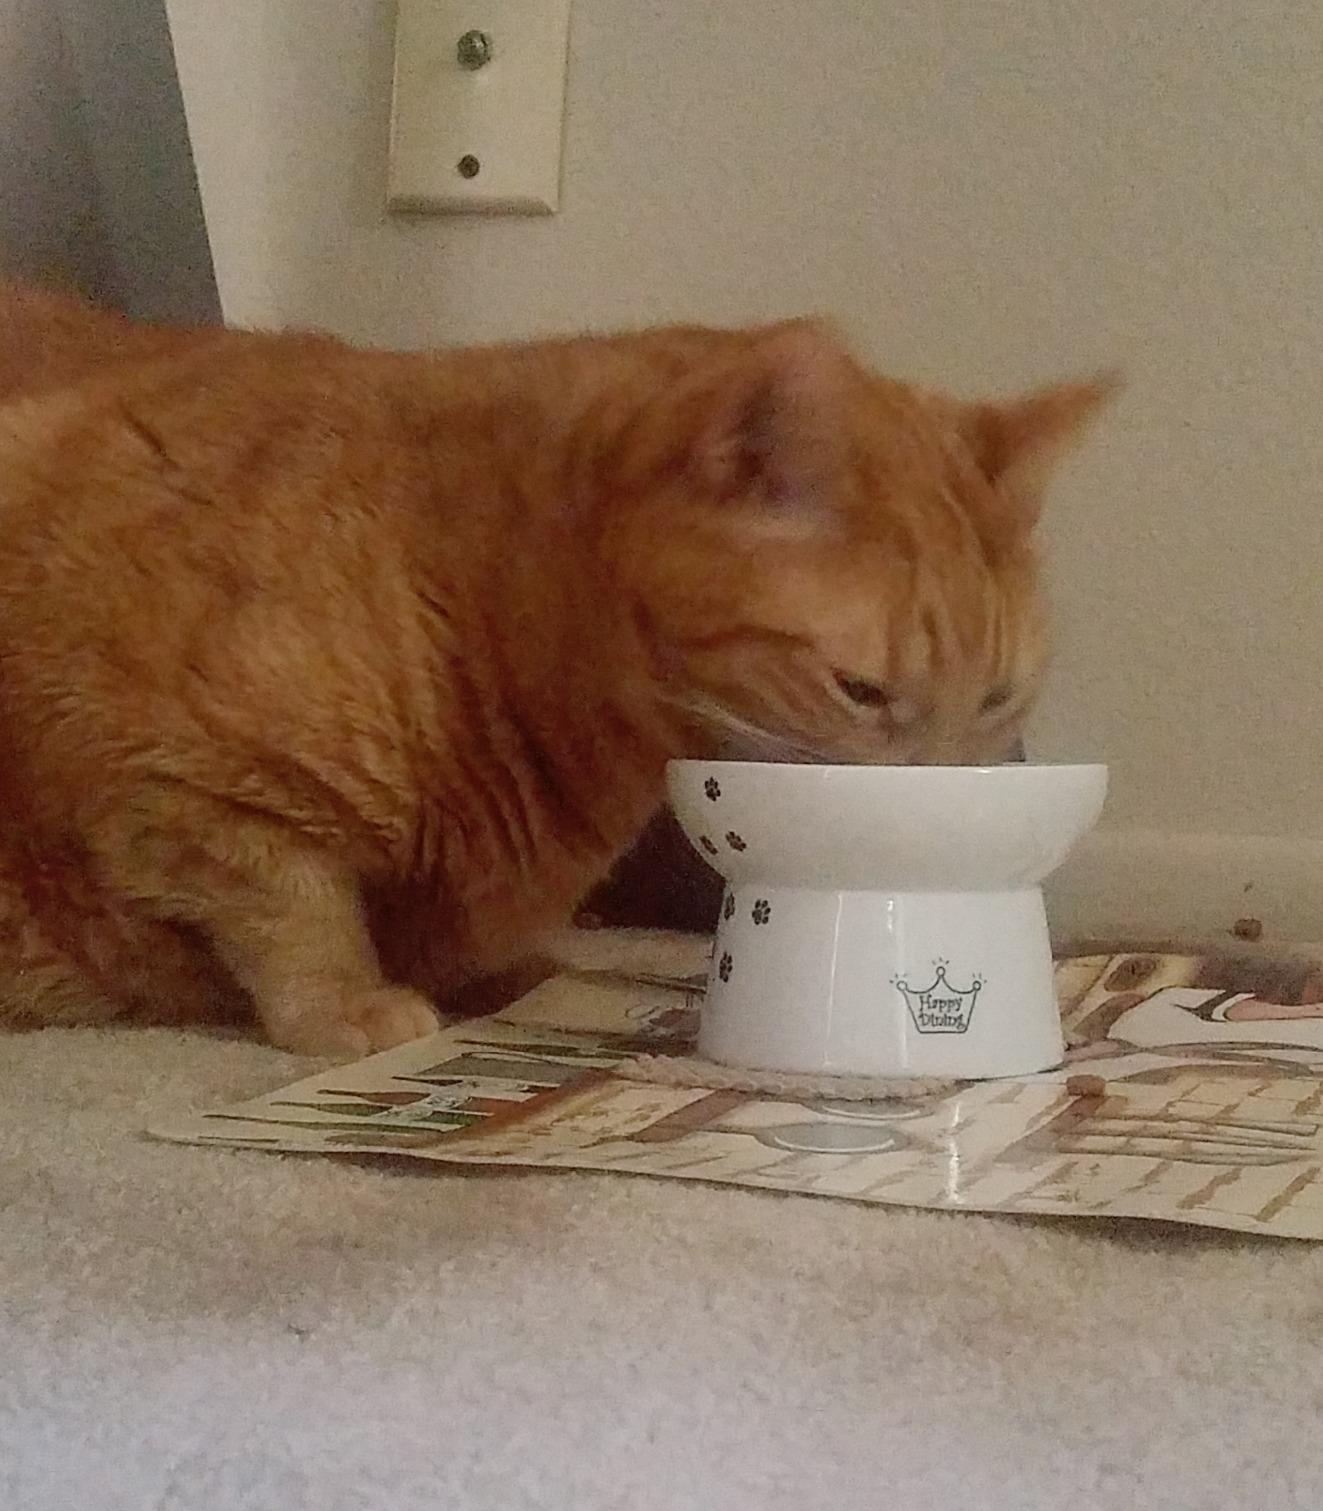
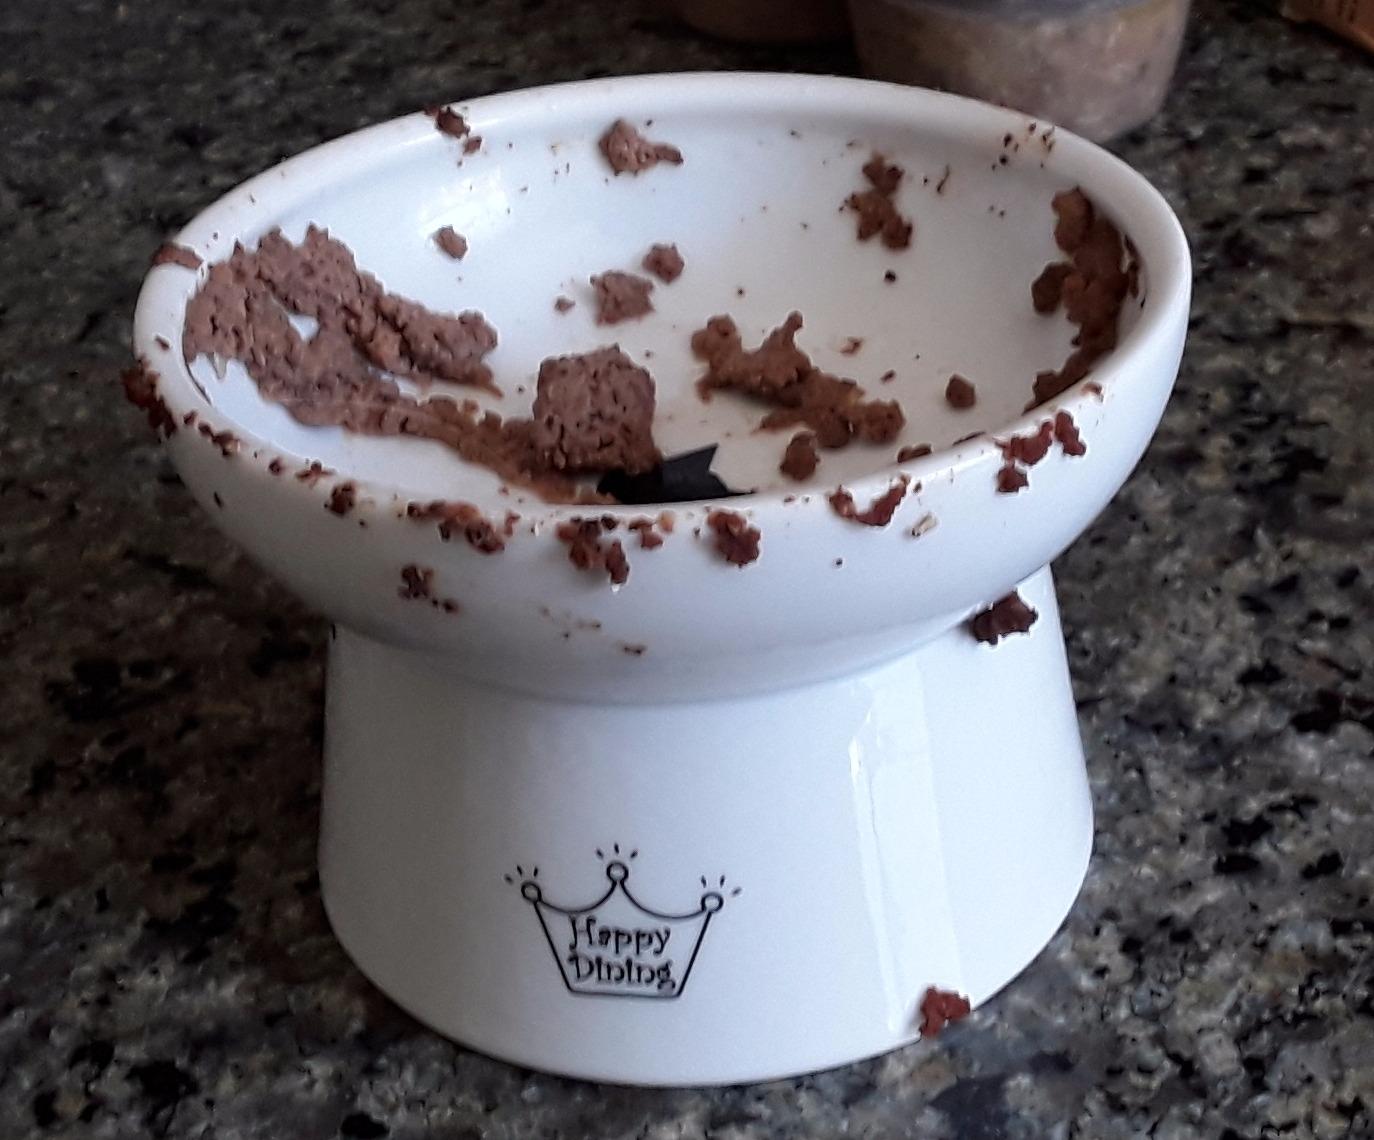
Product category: items_bowl
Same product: yes